Ambernac

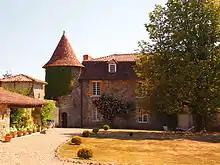
Chateau de Plaisnaud

There are three hiking trails: "Clermont" and "Ambouriane" each 9 km long while "Chez Guilloux" is 13.5 kilometres.